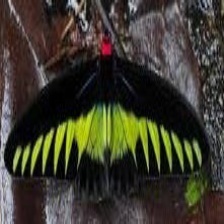
Species: BROOKES BIRDWING